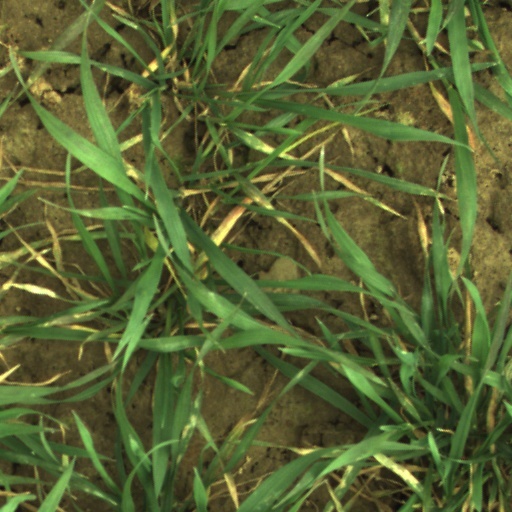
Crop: wheat